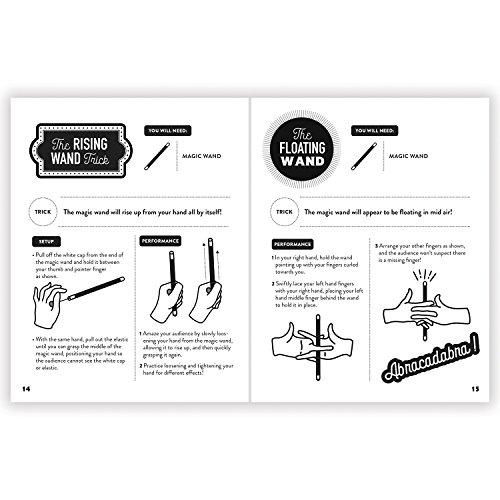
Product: Mudpuppy 15 Easy-to-Learn Tricks Magic Set, Ages 6 & Up
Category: Toys & Games | Novelty & Gag Toys | Magic Kits & Accessories
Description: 20 page magician's booklet includes 15+ easy-to-learn magic tricks.
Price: $14.37
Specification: ProductDimensions:6.5x9.8x2.2inches|ItemWeight:8.8ounces|ShippingWeight:8.8ounces(Viewshippingratesandpolicies)|ASIN:073535622X|Itemmodelnumber:9780735356221|Manufacturerrecommendedage:6months-10years